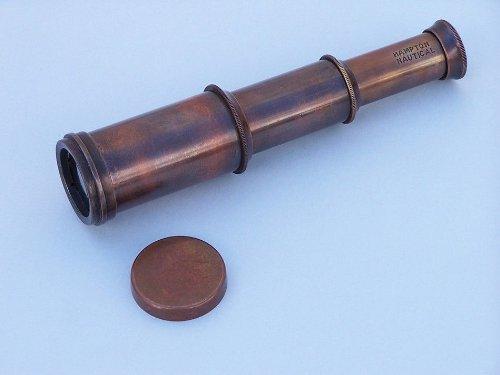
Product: Hampton Nautical Scout's Antique Copper Spyglass 7" Telescope with Rosewood Box, Copper
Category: Toys & Games | Learning & Education | Optics | Telescopes
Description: Polished antiqued copper spyglass body.
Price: $7.00 $ 7 . 00
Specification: ProductDimensions:7x2x2inches|ItemWeight:10.4ounces|ShippingWeight:10.4ounces|Manufacturer:HandcraftedModelShipsLLC|ASIN:B00IPLMXG0|DomesticShipping:ItemcanbeshippedwithinU.S.|InternationalShipping:Thisitemisnoteligibleforinternationalshipping.LearnMore|Californiaresidents:ClickhereforProposition65warning|Itemmodelnumber:FT-0240AC